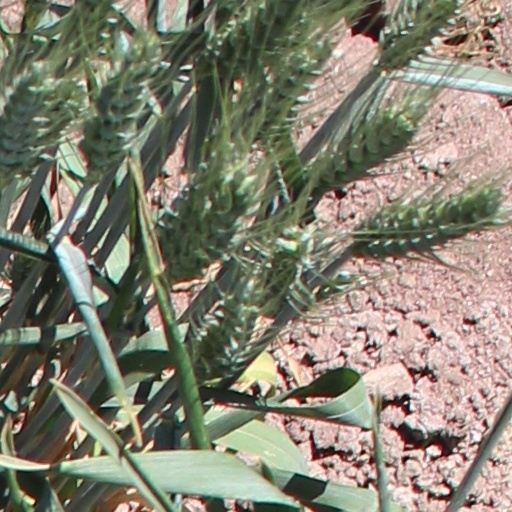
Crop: wheat